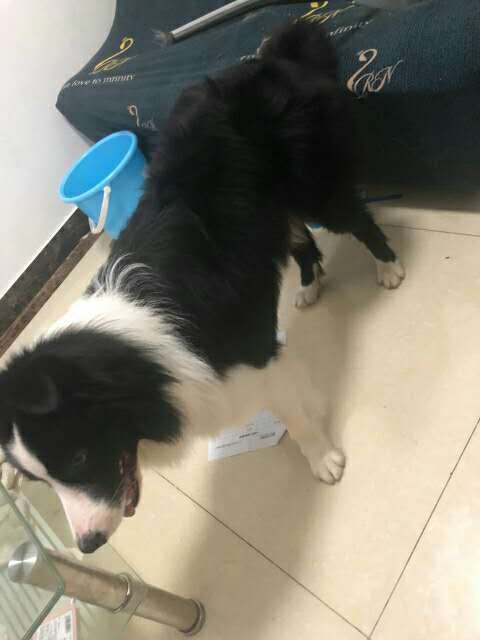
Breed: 2594-n000109-Border_collie